Tedric Thompson

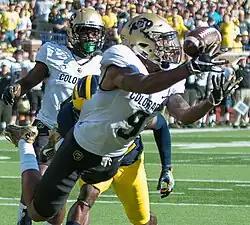
Thompson with the Colorado Buffaloes in 2016

Tedric Thompson (born January 20, 1995) is an American former professional football player who was a safety in the National Football League (NFL). He played college football for the Colorado Buffaloes, and was selected in the fourth round of the 2017 NFL draft by the Seattle Seahawks.